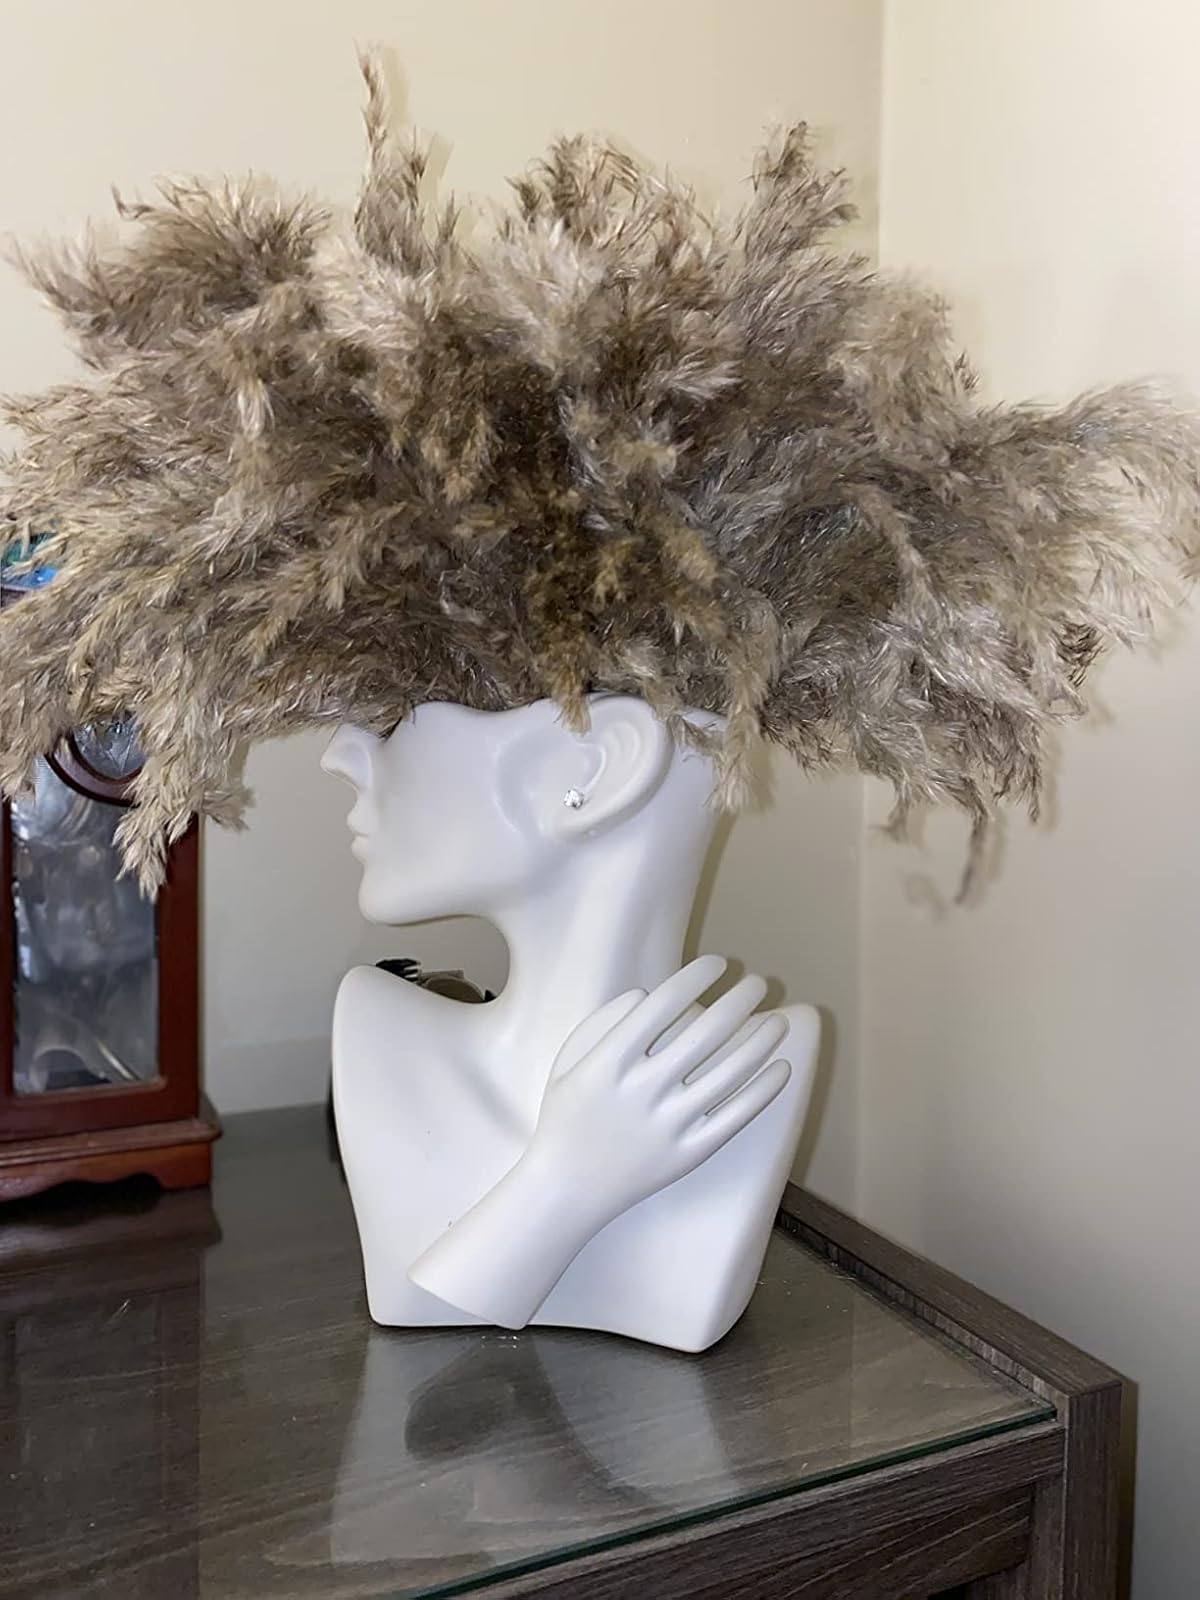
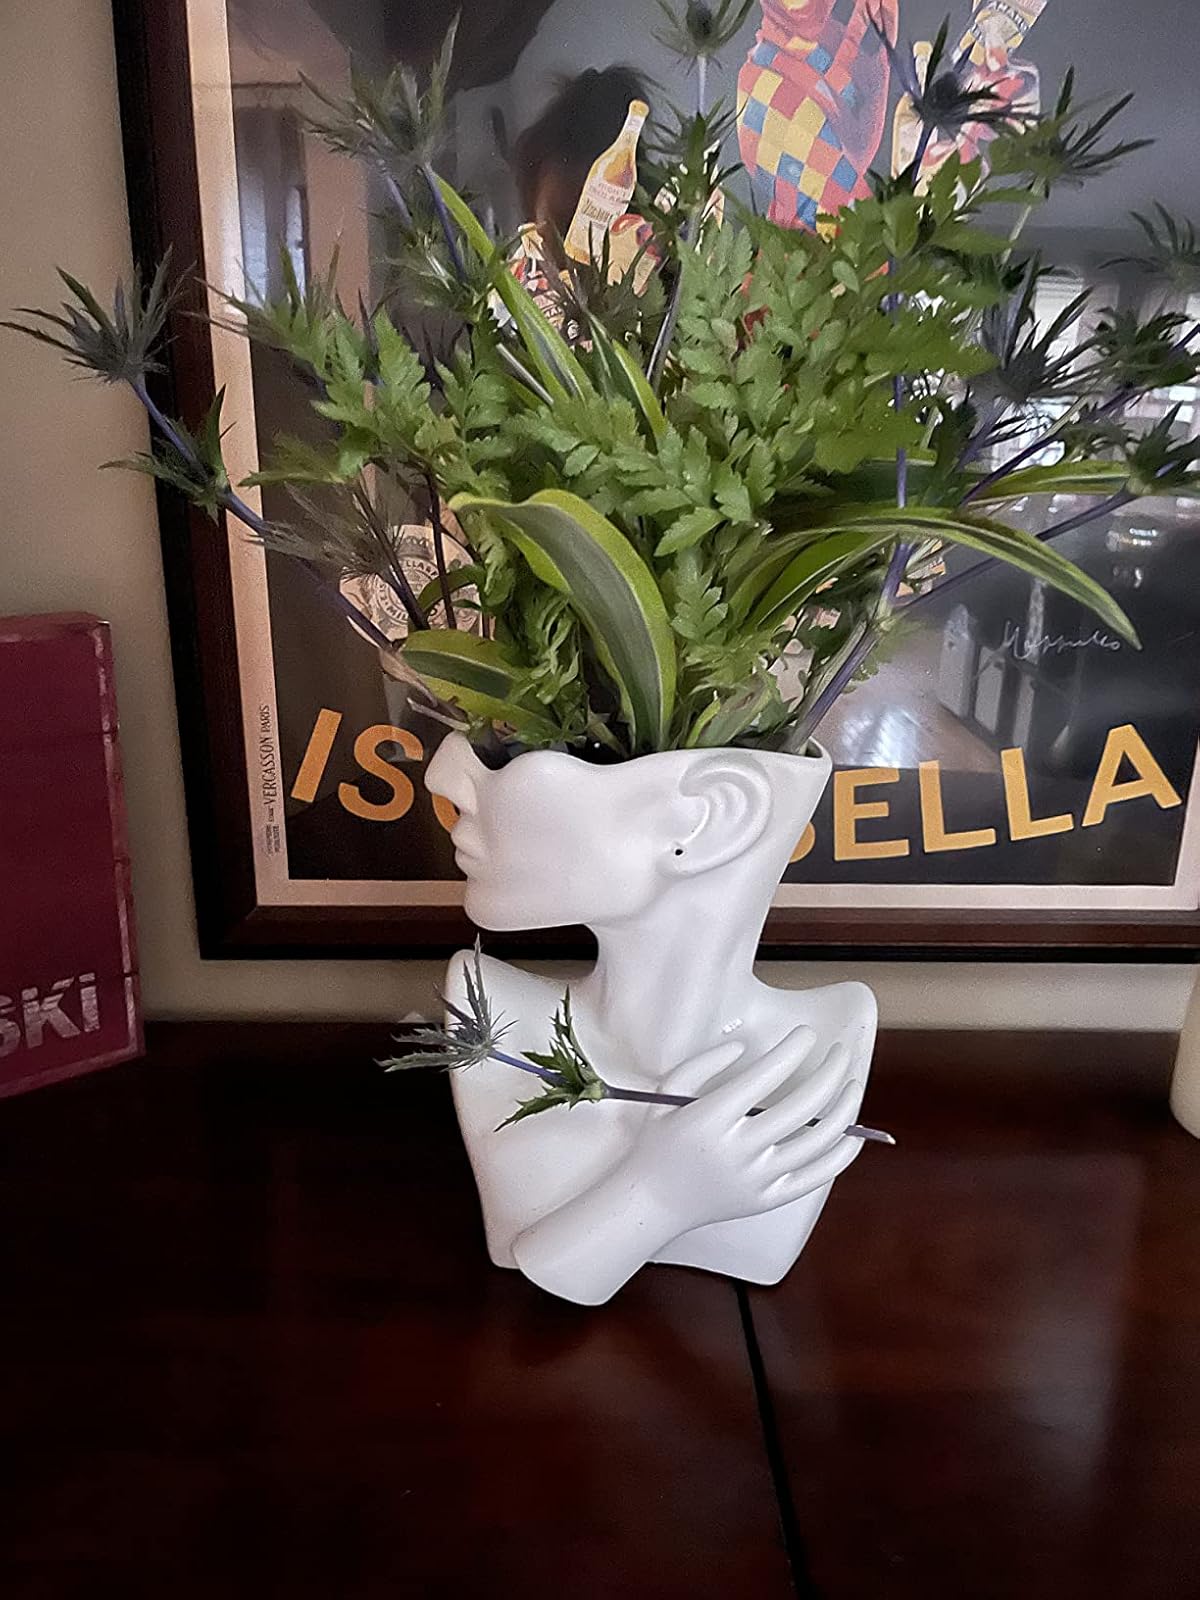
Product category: vase
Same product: yes